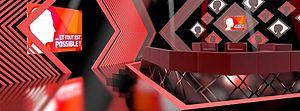
Studio de l'émission …Et tout est possible! en juillet 2016
L'Établissement public de télévision, dont le sigle usuel est EPTV et anciennement Établissement nationale de télévision, est la société nationale qui gère les activités de la télévision publique en Algérie, de la production à la diffusion. Il opère sept chaînes de télévision qui sont TV1, Canal Algérie, TV3, TV4, TV5, TV6 et TV7.
…Et tout est possible! est une émission télévisée de reality show algérienne d'appel à témoin, conçue par le réalisateur Saïd Oulmi en 1990 sous le titre « Solidarité » avant d'être renommée « …Et tout est possible » en 1994.